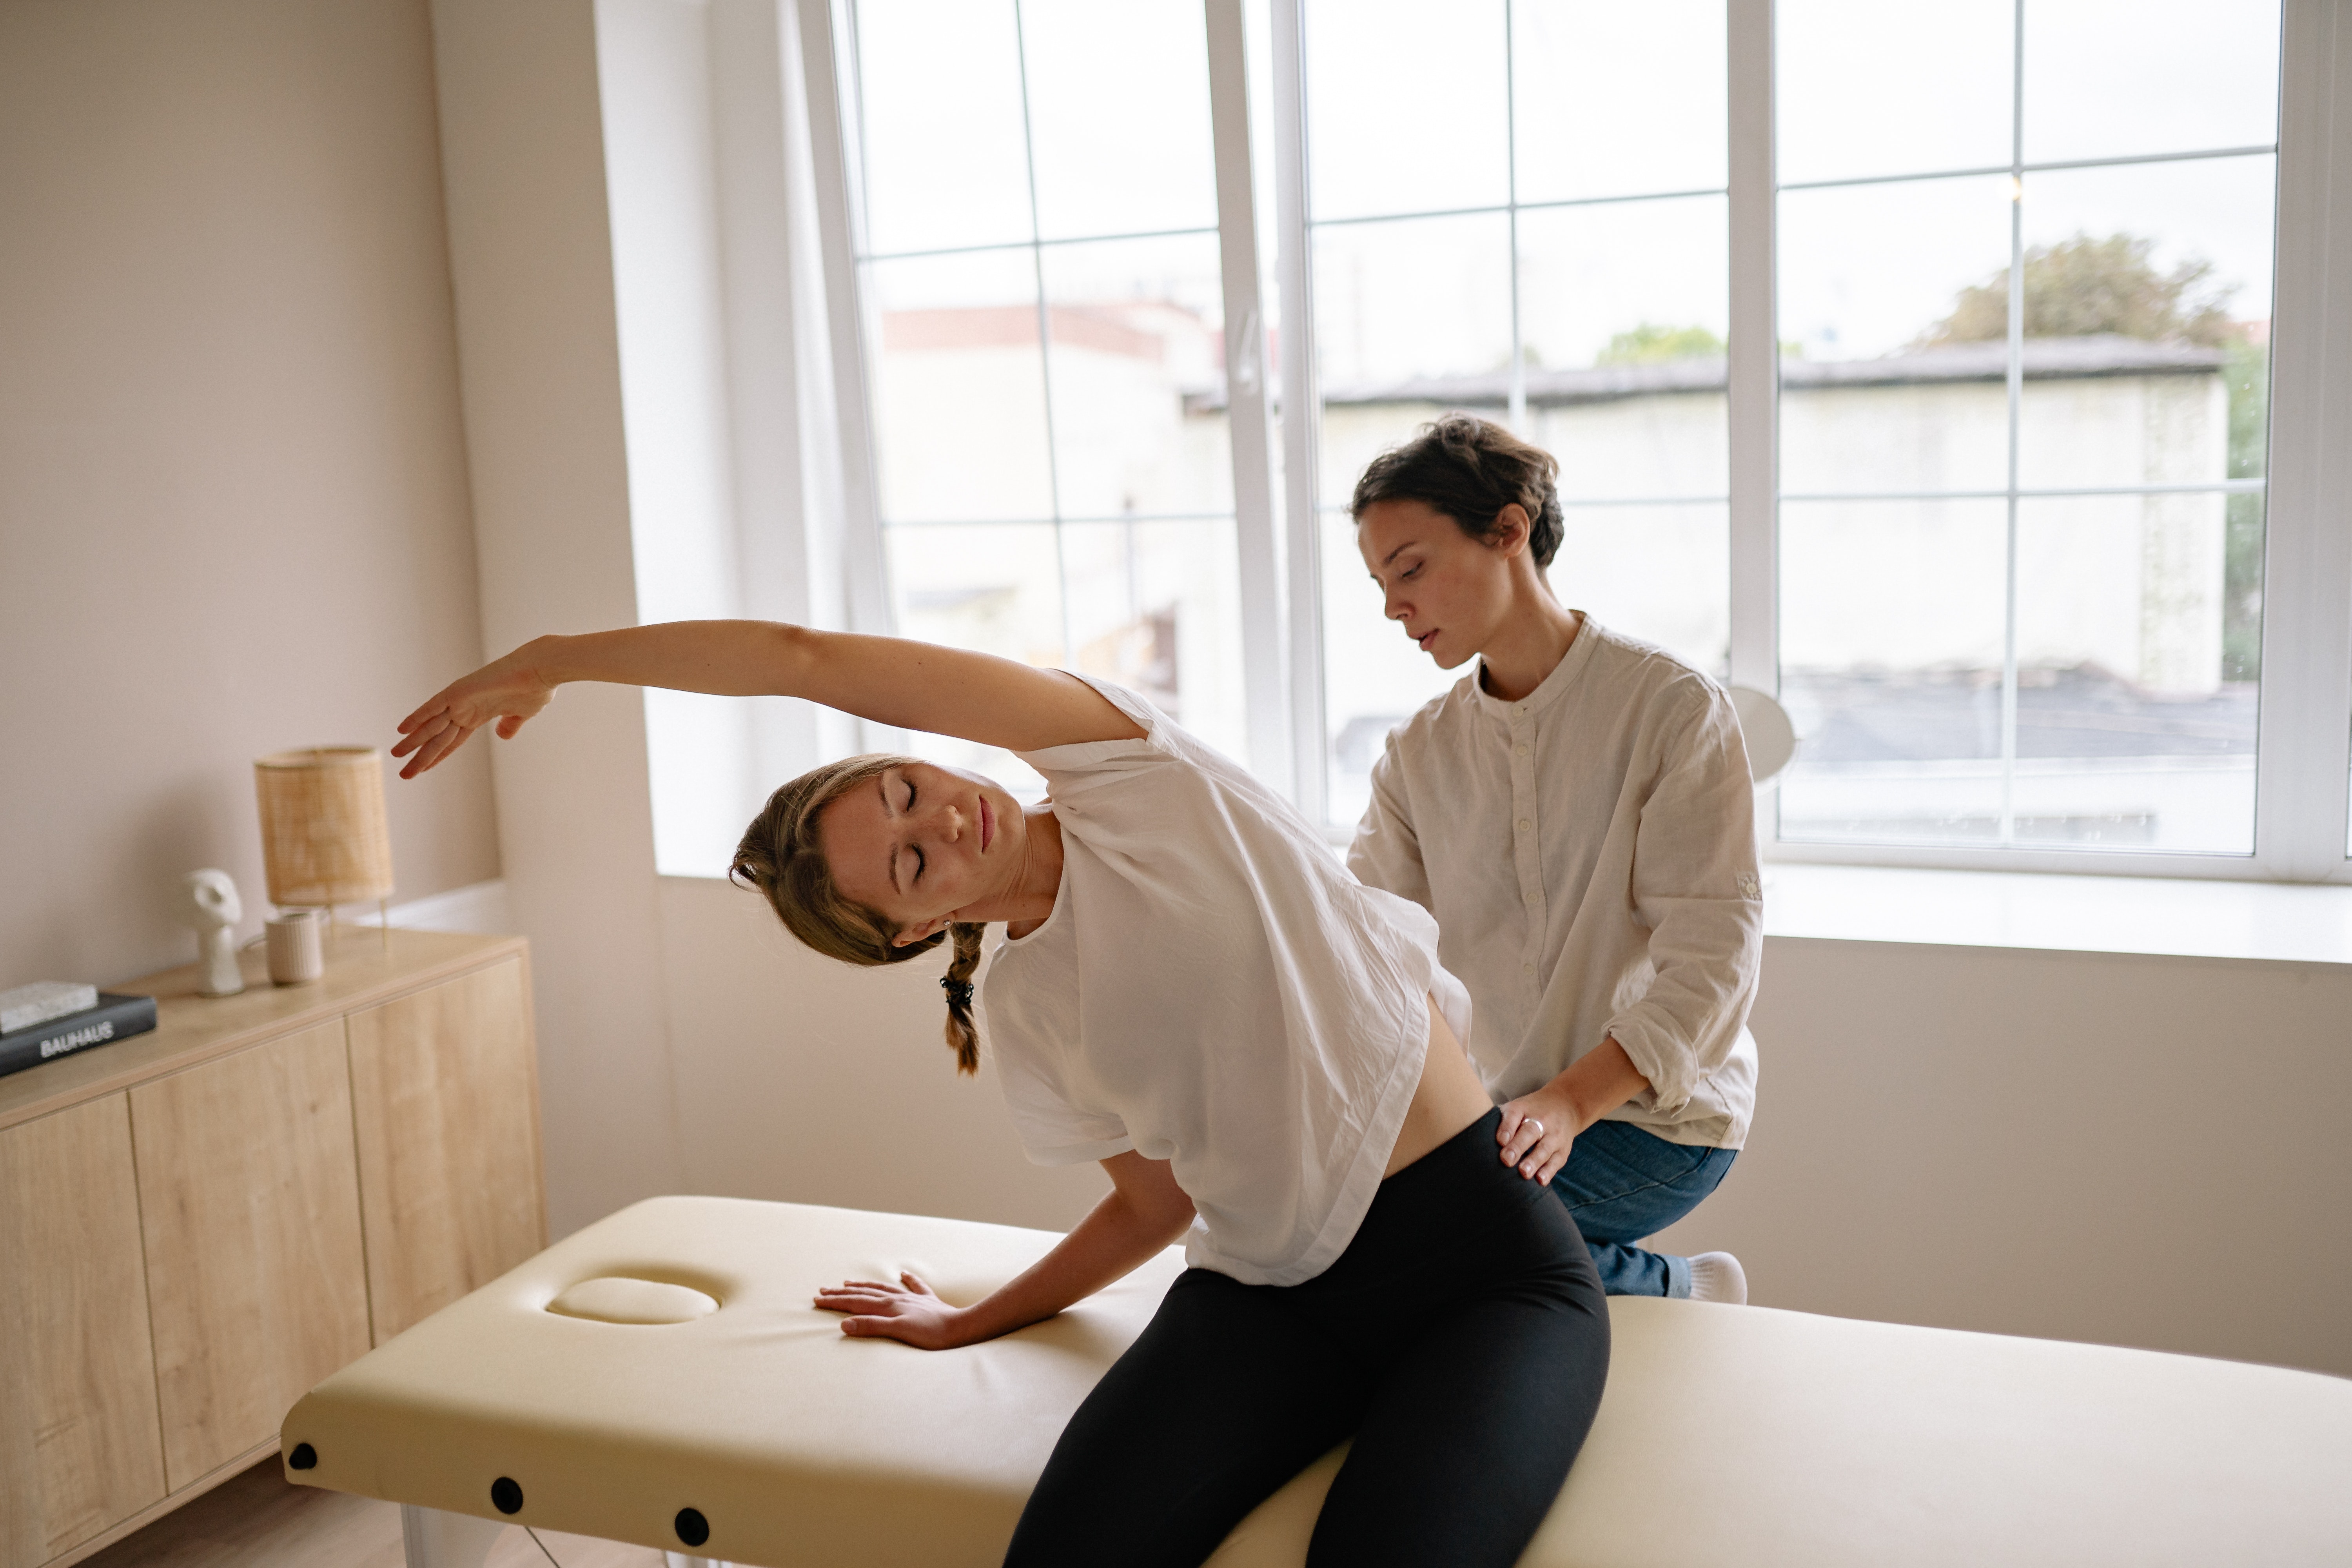
leggings, barefooted, massage table, elbow, exercise, knee, comfort, therapy, physical fitness, foot, abdomen, balance, massage, barefoot, spa, stretching, chiropractor, stomach